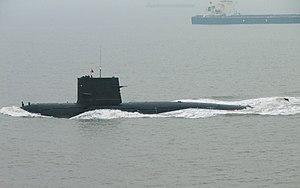
Cet article dresse la liste des navires de la Marine chinoise en service.